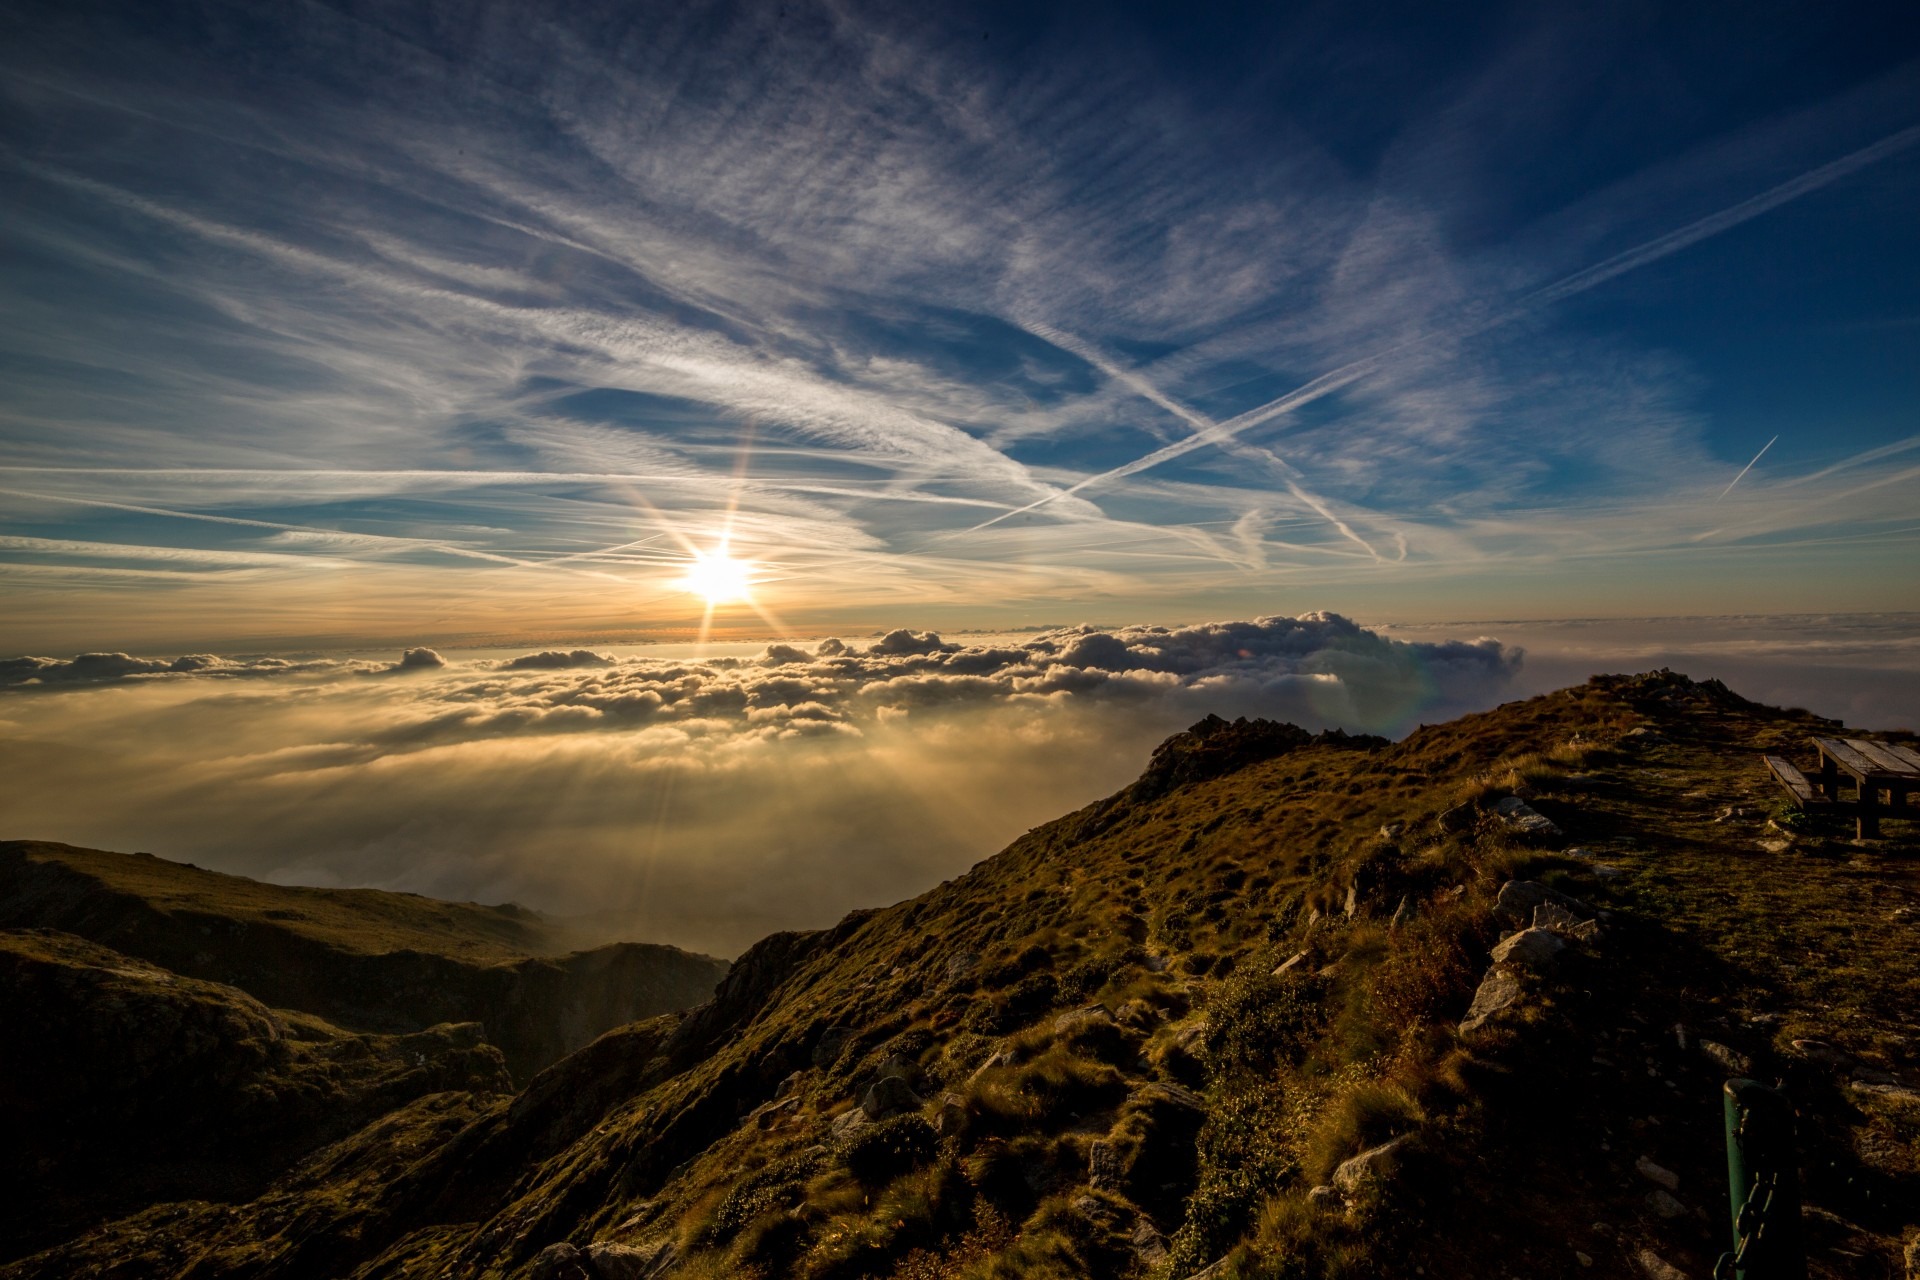
nature, sky, mountainous landforms, mountain, cloud, horizon, atmospheric phenomenon, sunrise, atmosphere, dawn, light, sunset, hill, morning, sunlight, evening, dusk, mountain range, landscape, sun, plateau, meteorological phenomenon